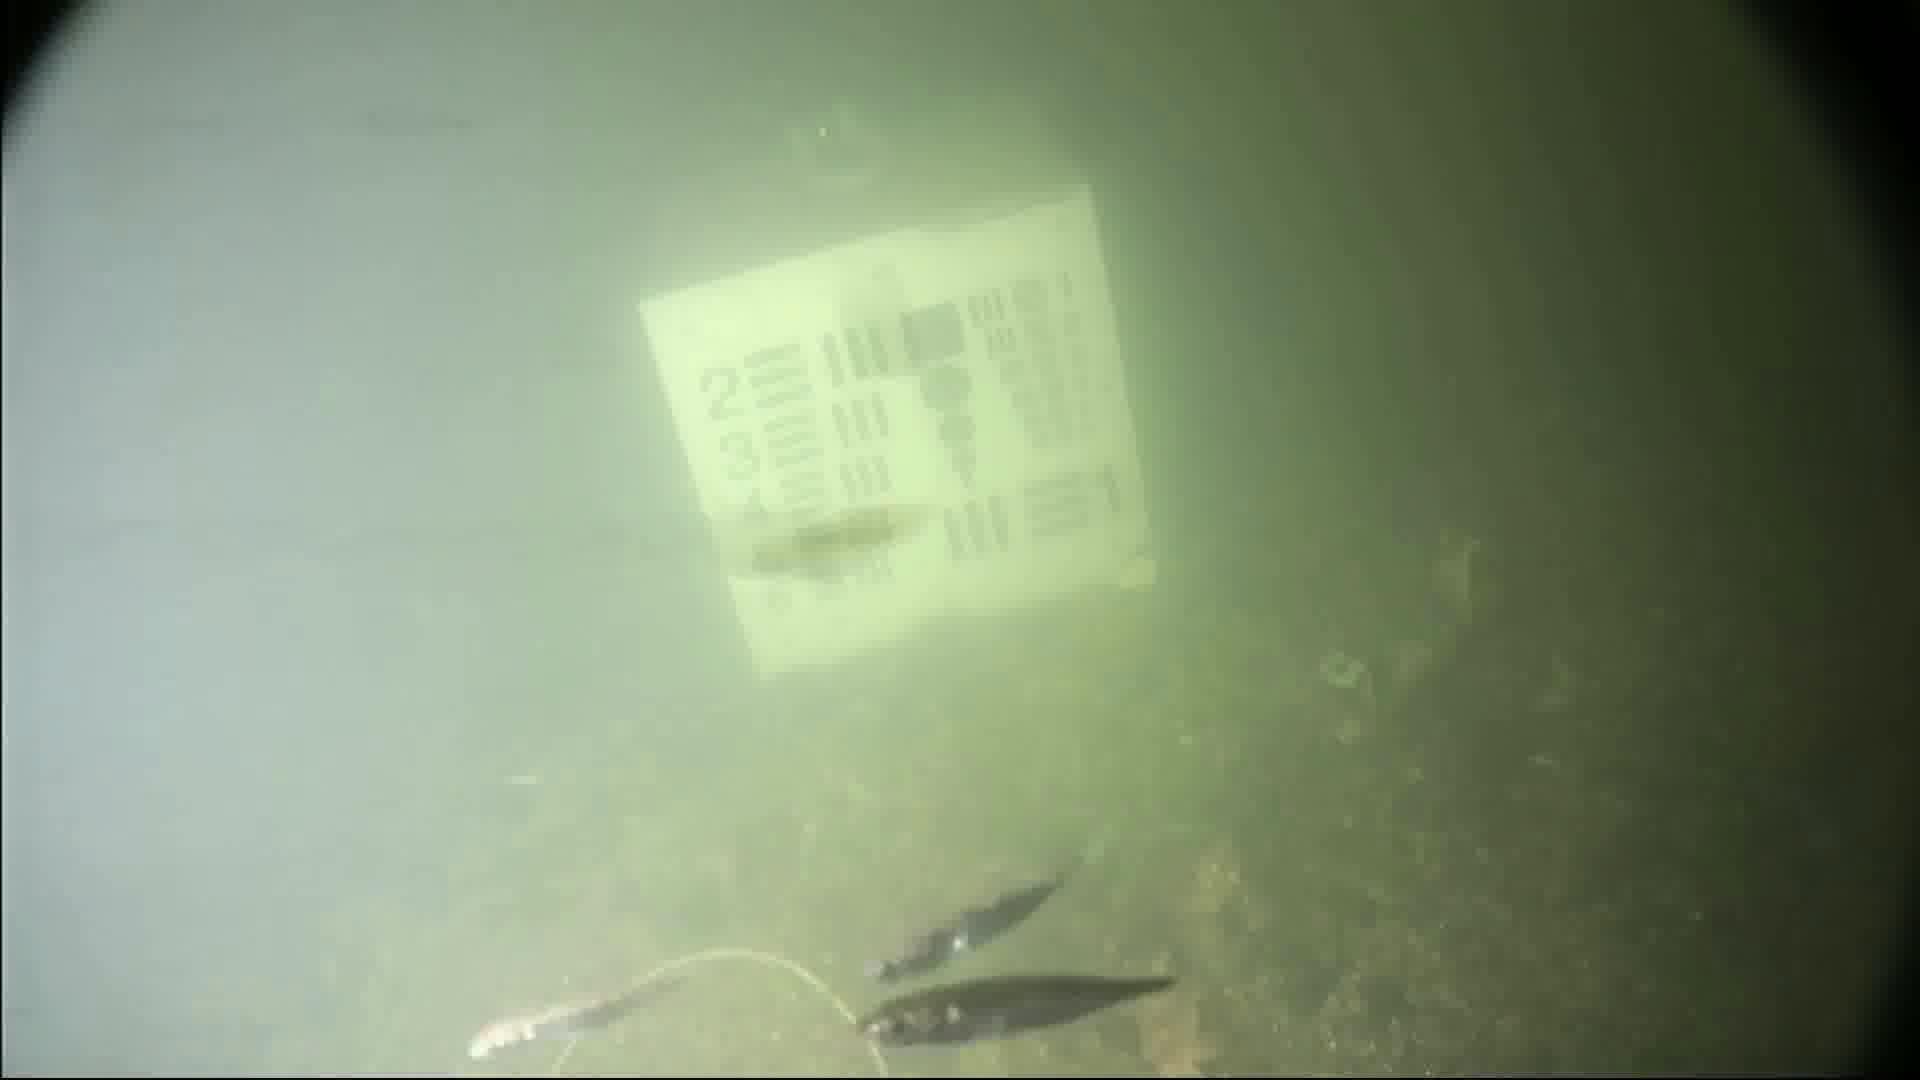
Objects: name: small_fish
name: starfish